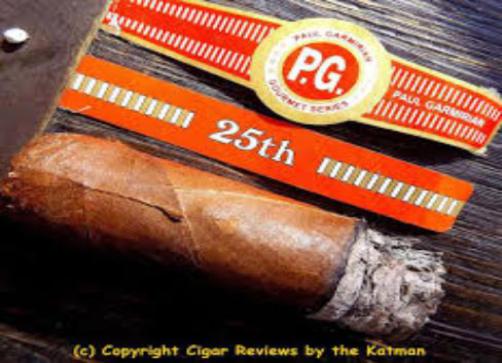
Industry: Necessities